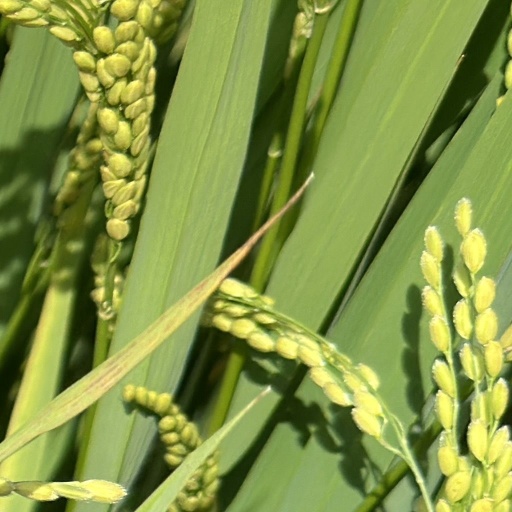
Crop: rice